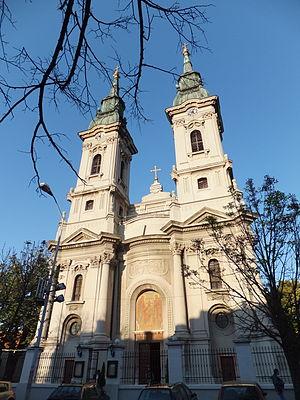
Cet article recense les monuments culturels du district du Banat méridional en Serbie.
L'église de la Dormition-de-la-Mère-de-Dieu de Pančevo est une église orthodoxe serbe située à Pančevo, dans la province autonome de Voïvodine et dans le district du Banat méridional en Serbie. Elle est inscrite sur la liste des monuments culturels de grande importance de la République de Serbie.
Les monuments culturels de grande importance sont les monuments de Serbie qui, par leur valeur, bénéficient d'un haut degré de protection.